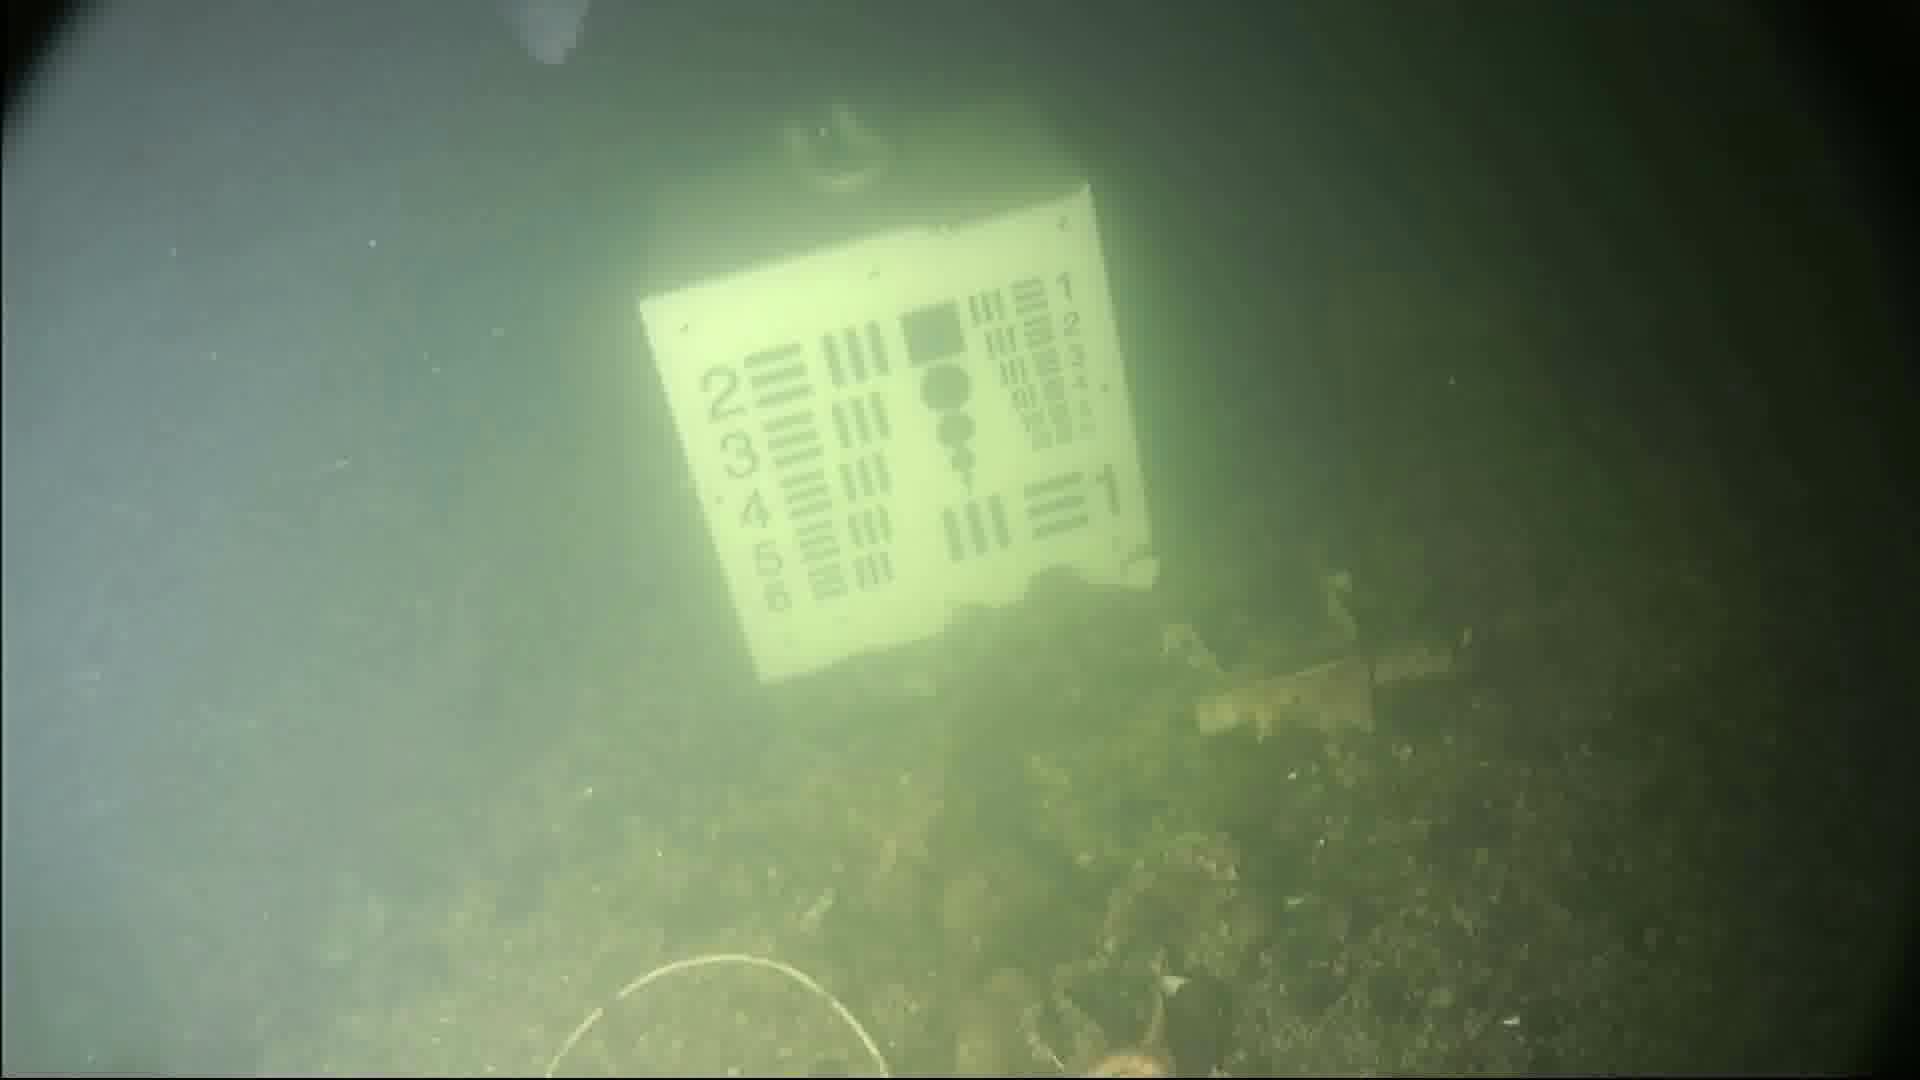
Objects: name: starfish
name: jellyfish